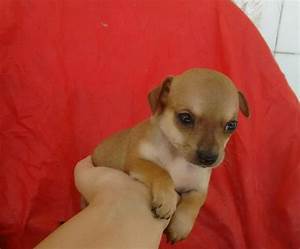
Label: dog